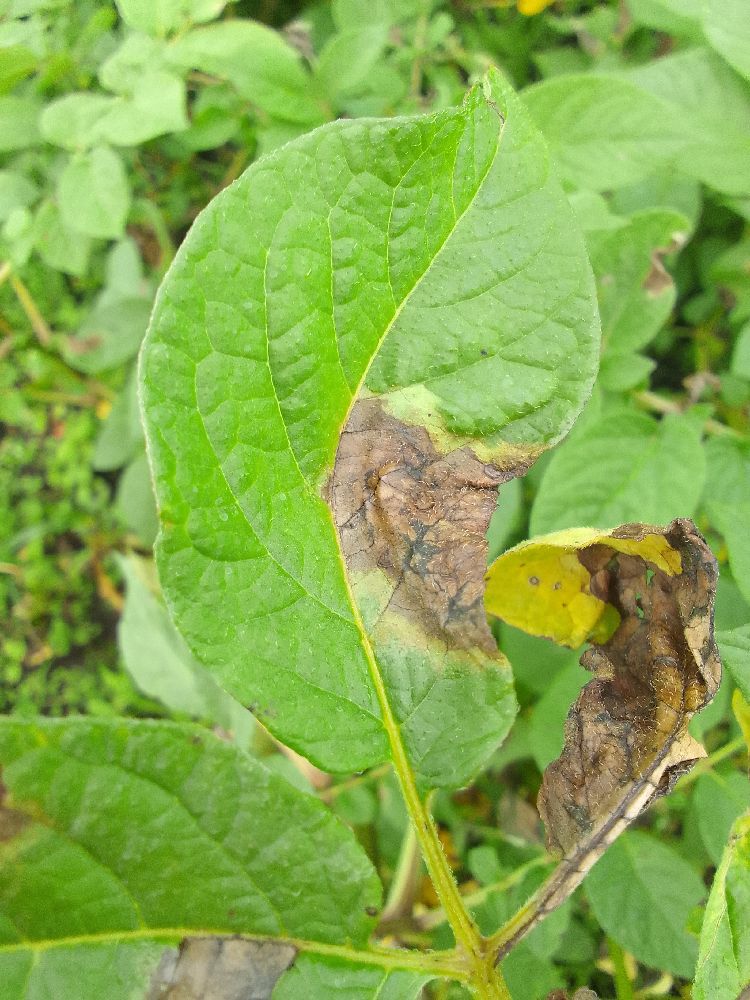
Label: Late blight